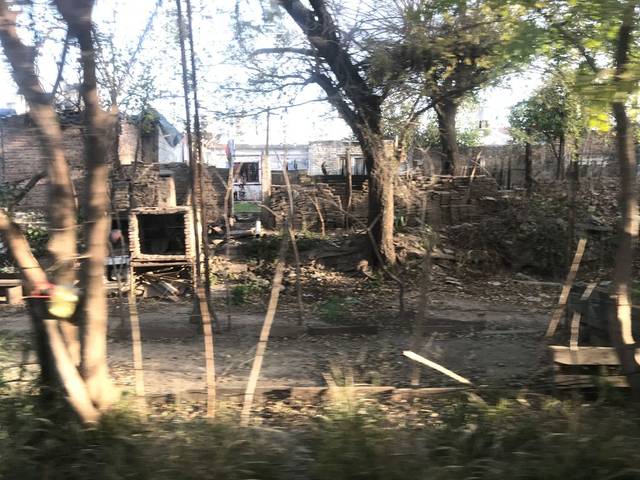
Region: Argentina
Coordinates: -31.433, -64.138